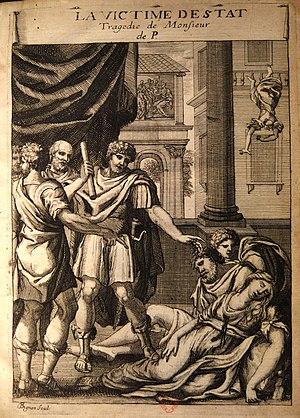
Jean Royer de Prade, né vers 1624 et mort avant la fin du siècle est un historien, dramaturge, poète, héraldiste et généalogiste français.